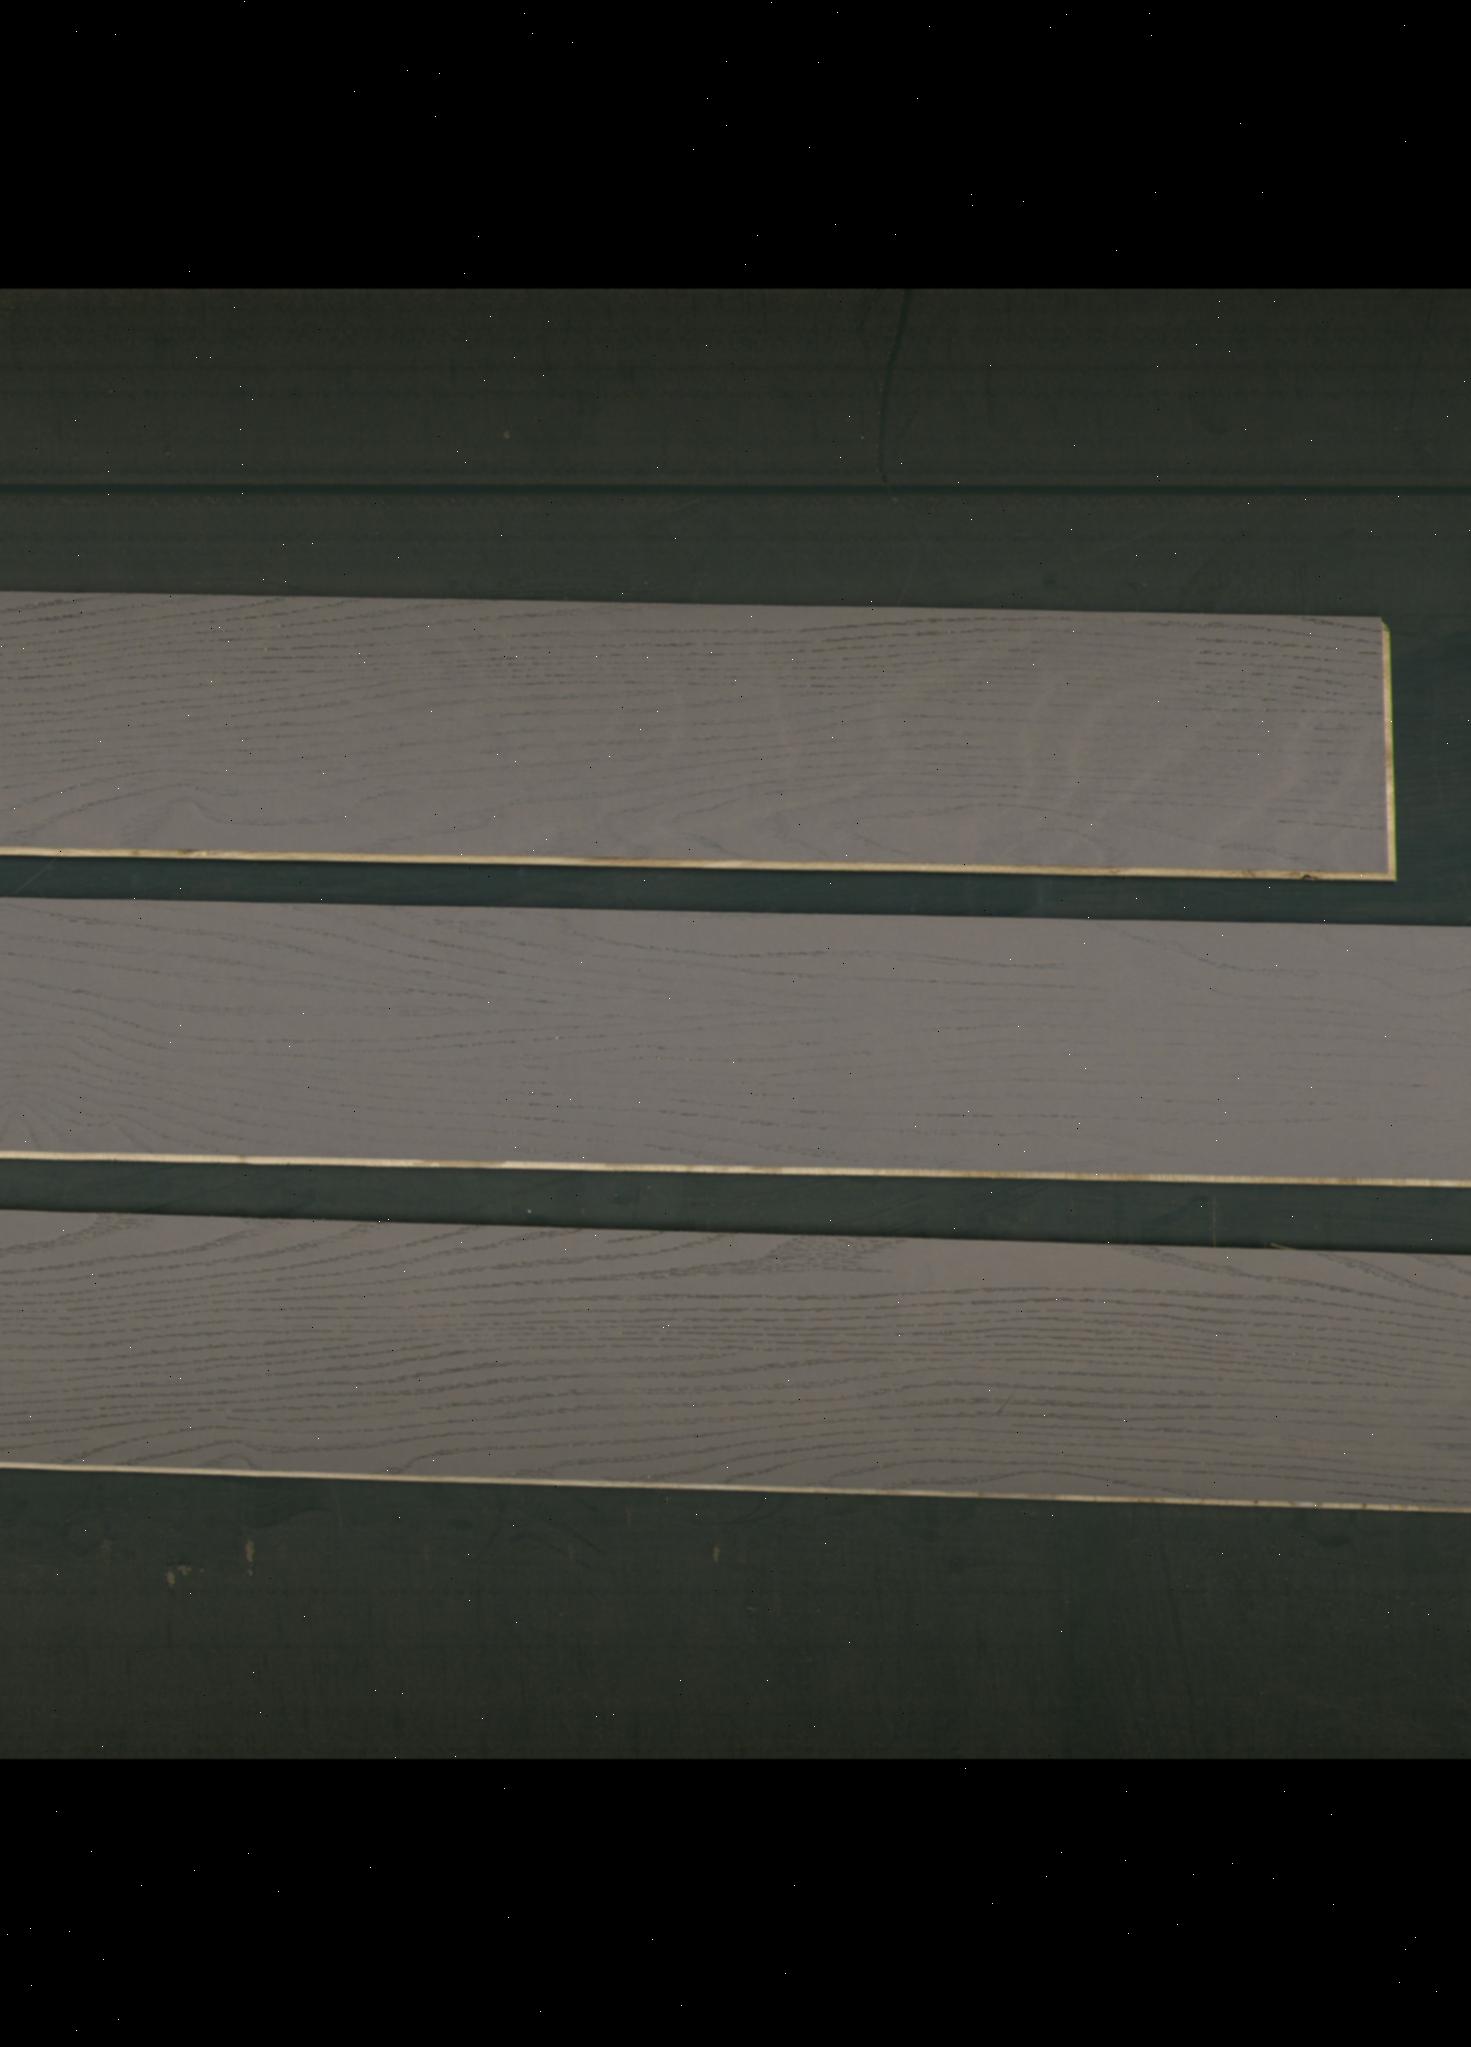
Label: mixers